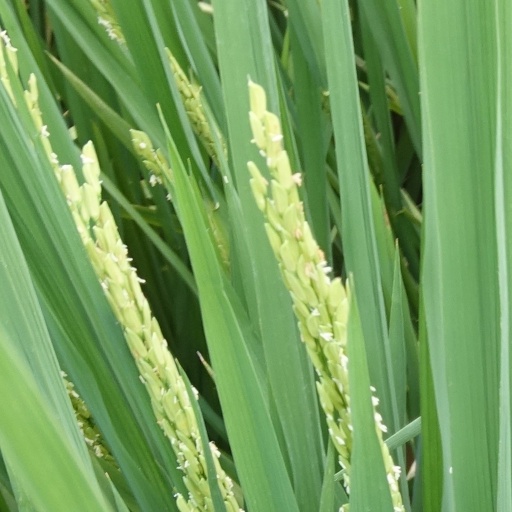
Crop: rice